Battle of Milne Bay

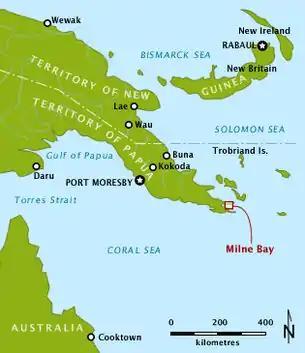
Map shows Australia's northern tip and Papua-New Guinea. Milne Bay lies at the tip of the "tail" of Papua, east of Port Moresby and south of Rabaul.

The first troops arrived at Milne Bay from Port Moresby in the Dutch KPM ships and , escorted by the sloop and the corvette on 25 June. "Karsik" docked at a pontoon wharf that had been hastily constructed from petrol drums by Papuan workers, who had been recruited by ANGAU and who subsequently assisted in unloading the ships. The troops included two and a half companies and a machine gun platoon from the 55th Infantry Battalion of the 14th Infantry Brigade, the 9th Light Anti-Aircraft Battery with eight Bofors 40 mm guns, a platoon of the US 101st Coast Artillery Battalion (Anti-Aircraft) with eight .50 calibre machine guns, and two 3.7 inch anti-aircraft guns of the 23rd Heavy Anti-Aircraft Battery. Company E of the 46th Engineers of the US Army Corps of Engineers arrived on "Bontekoe" with airbase construction equipment. Some 29 KPM ships had escaped to Australia after the fall of the Dutch East Indies. They were manned by Dutch and Javanese crews, and were the lifeline of the garrison at Milne Bay, making roughly two out of every three voyages there during the campaign, the remainder being by Australian, British and US ships. Five KPM ships would be lost during the fighting in Papua.